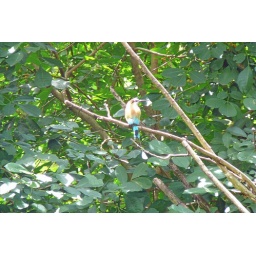
motmot bird in tree